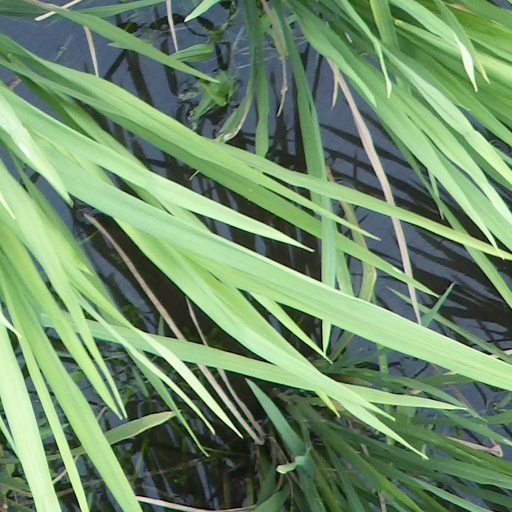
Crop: rice